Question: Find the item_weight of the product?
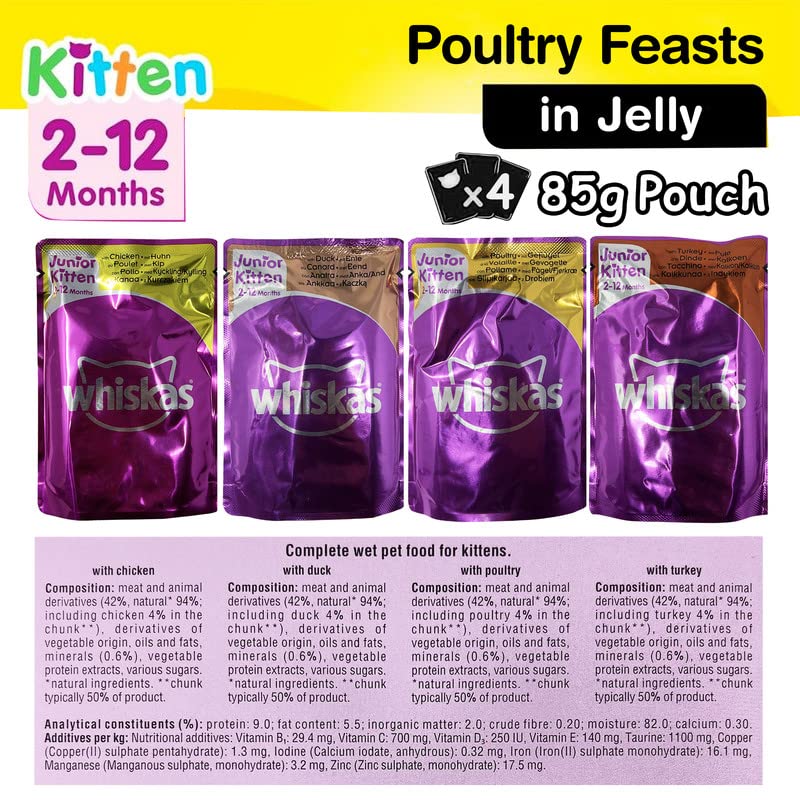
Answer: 85 gram